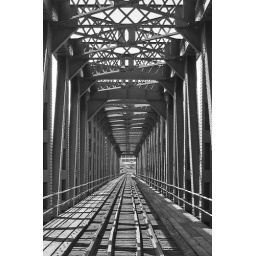
Black &amp;amp; white photo looking down the railroad bridge over the Saint John River.